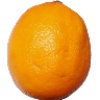
Label: lemon_meyer